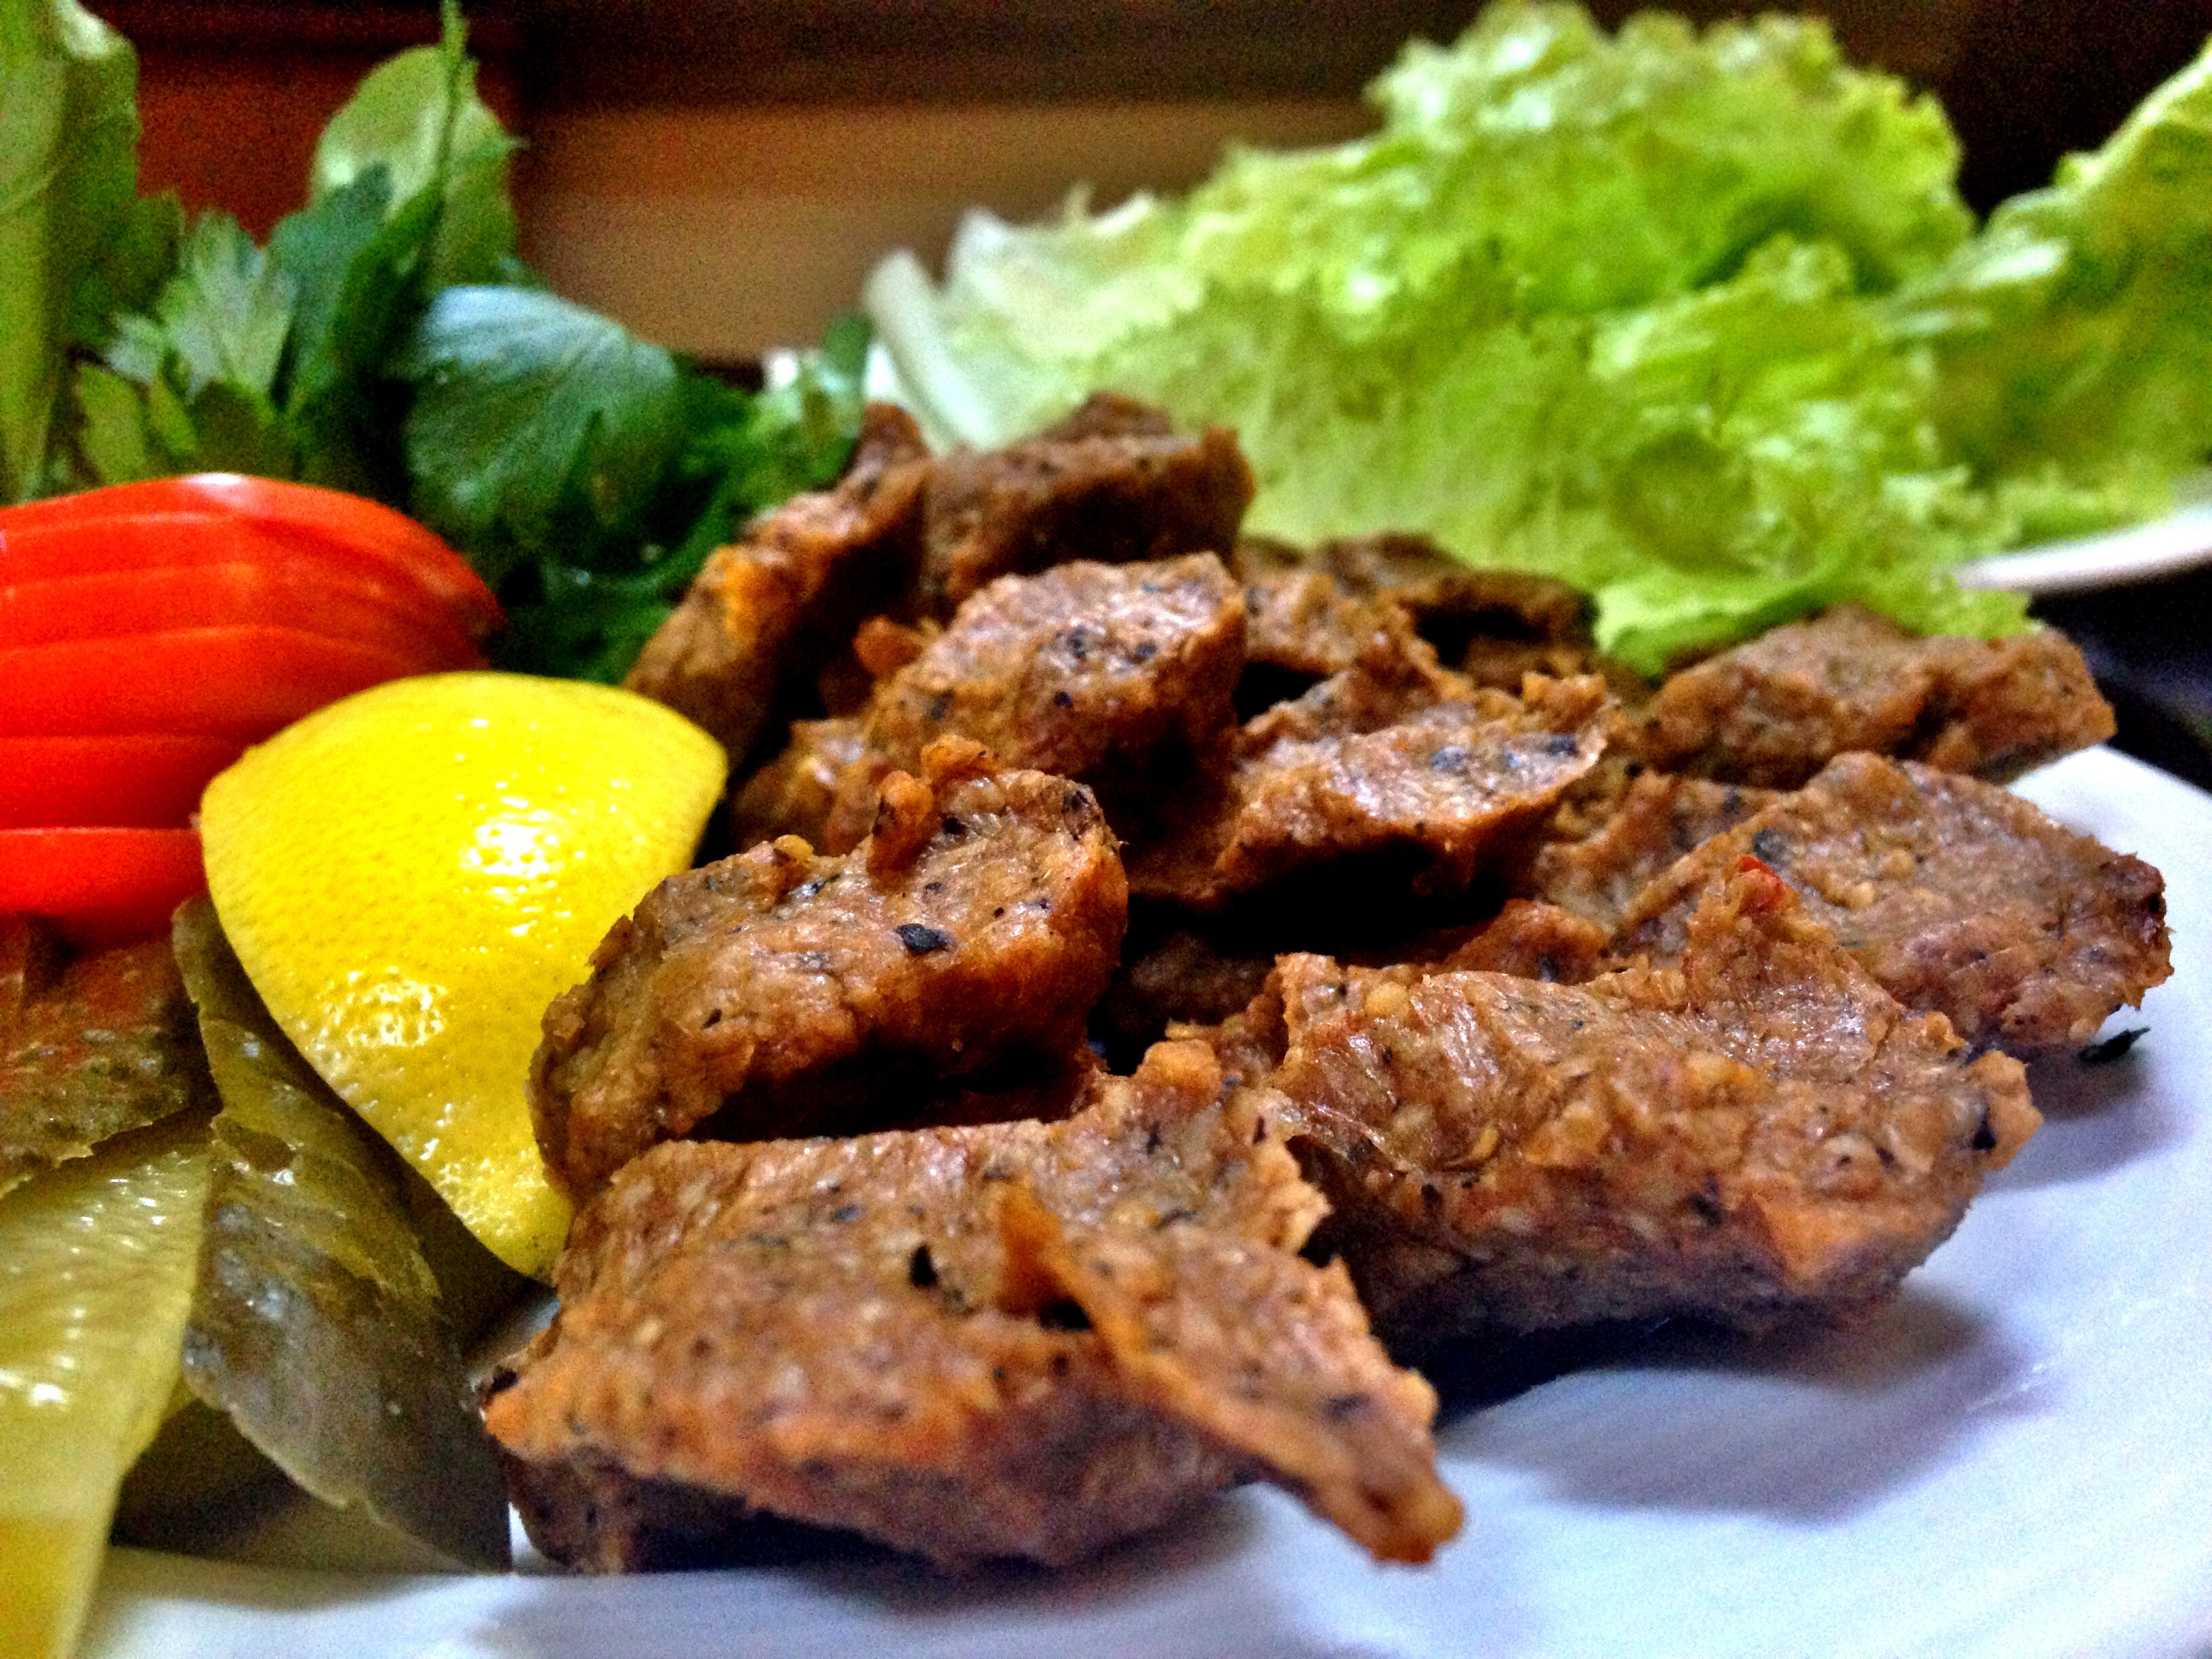
restaurant, dish, food, plate, meat, cuisine, lemon, tomato, asian food, in the evening, raw meat, turkish kufi, fried food